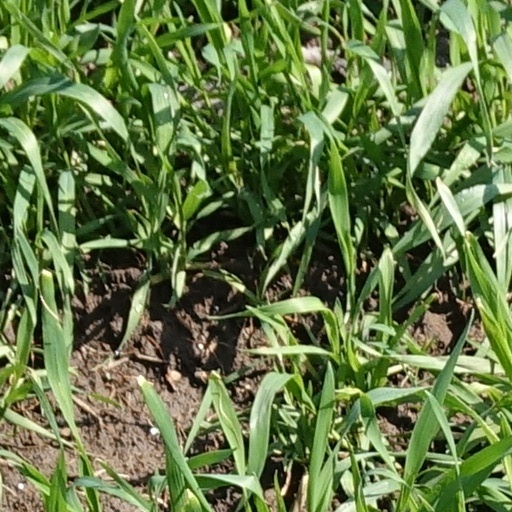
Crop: wheat